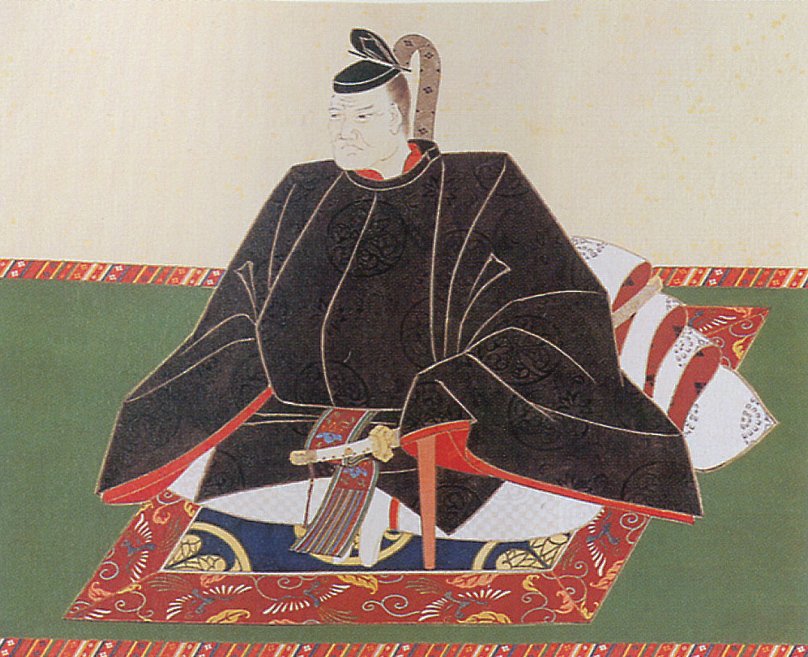
โทะกุงะวะ โยะชินะโอะ

| name = โทะกุงะวะ โยะชินะโอะ
| nationality = Japanese
| image = Tokugawa Yoshinao.jpg|180px
|ตำแหน่ง = ไดเมียว
| caption = Tokugawa Yoshinao
| succession = ไดเมียวแห่งแคว้นโอะวะริคนที่ 1
| ดำรงตำแหน่ง = พ.ศ. 2153 - พ.ศ. 2193
| ก่อนหน้า = none
| ถัดไป = โทะกุงะวะ มิตสึโตะโมะ
| เกิด = 2 มกราคม พ.ศ. 2144
| สถานที่เกิด = ปราสาทเอะโดะ
| อสัญกรรม = 5 มิถุนายน พ.ศ. 2193 ()
| สถานที่ = แคว้นโอะวะริ
| คู่สมรส = Asano Haru
|บิดา = โทะกุงะวะ อิเอะยะซุ
|ตระกูล = โทะกุงะวะ
โทะกุงะวะ โยะชินะโอะ (, 1601-1650) เป็นไดเมียวคนที่ 1 แห่ง แคว้นศักดินาโอวาริ
== ประวัติ ==
โยะชินะโอะ เกิดเมื่อวันที่ 2 มกราคม ค.ศ. 1601 เป็นบุตรชายคนที่ 9 ของ โทะกุงะวะ อิเอะยะสึ ต่อมาเมื่ออายุได้ 9 ปีได้รับแต่งตั้งให้เป็นไดเมียวคนแรกของแคว้นโอะวะริ
โยะชินะโอะถึงแก่อสัญกรรมเมื่อวันที่ 5 มิถุนายน ค.ศ. 1650 ขณะอายุได้ 50 ปีซึ่งมิตสึโตะโมะบุตรชายคนโตได้สืบทอดตำแหน่งต่อ
หมวดหมู่:บุคคลที่เกิดในปี พ.ศ. 2144
หมวดหมู่:ไดเมียว
หมวดหมู่:ตระกูลโทะกุงะวะ